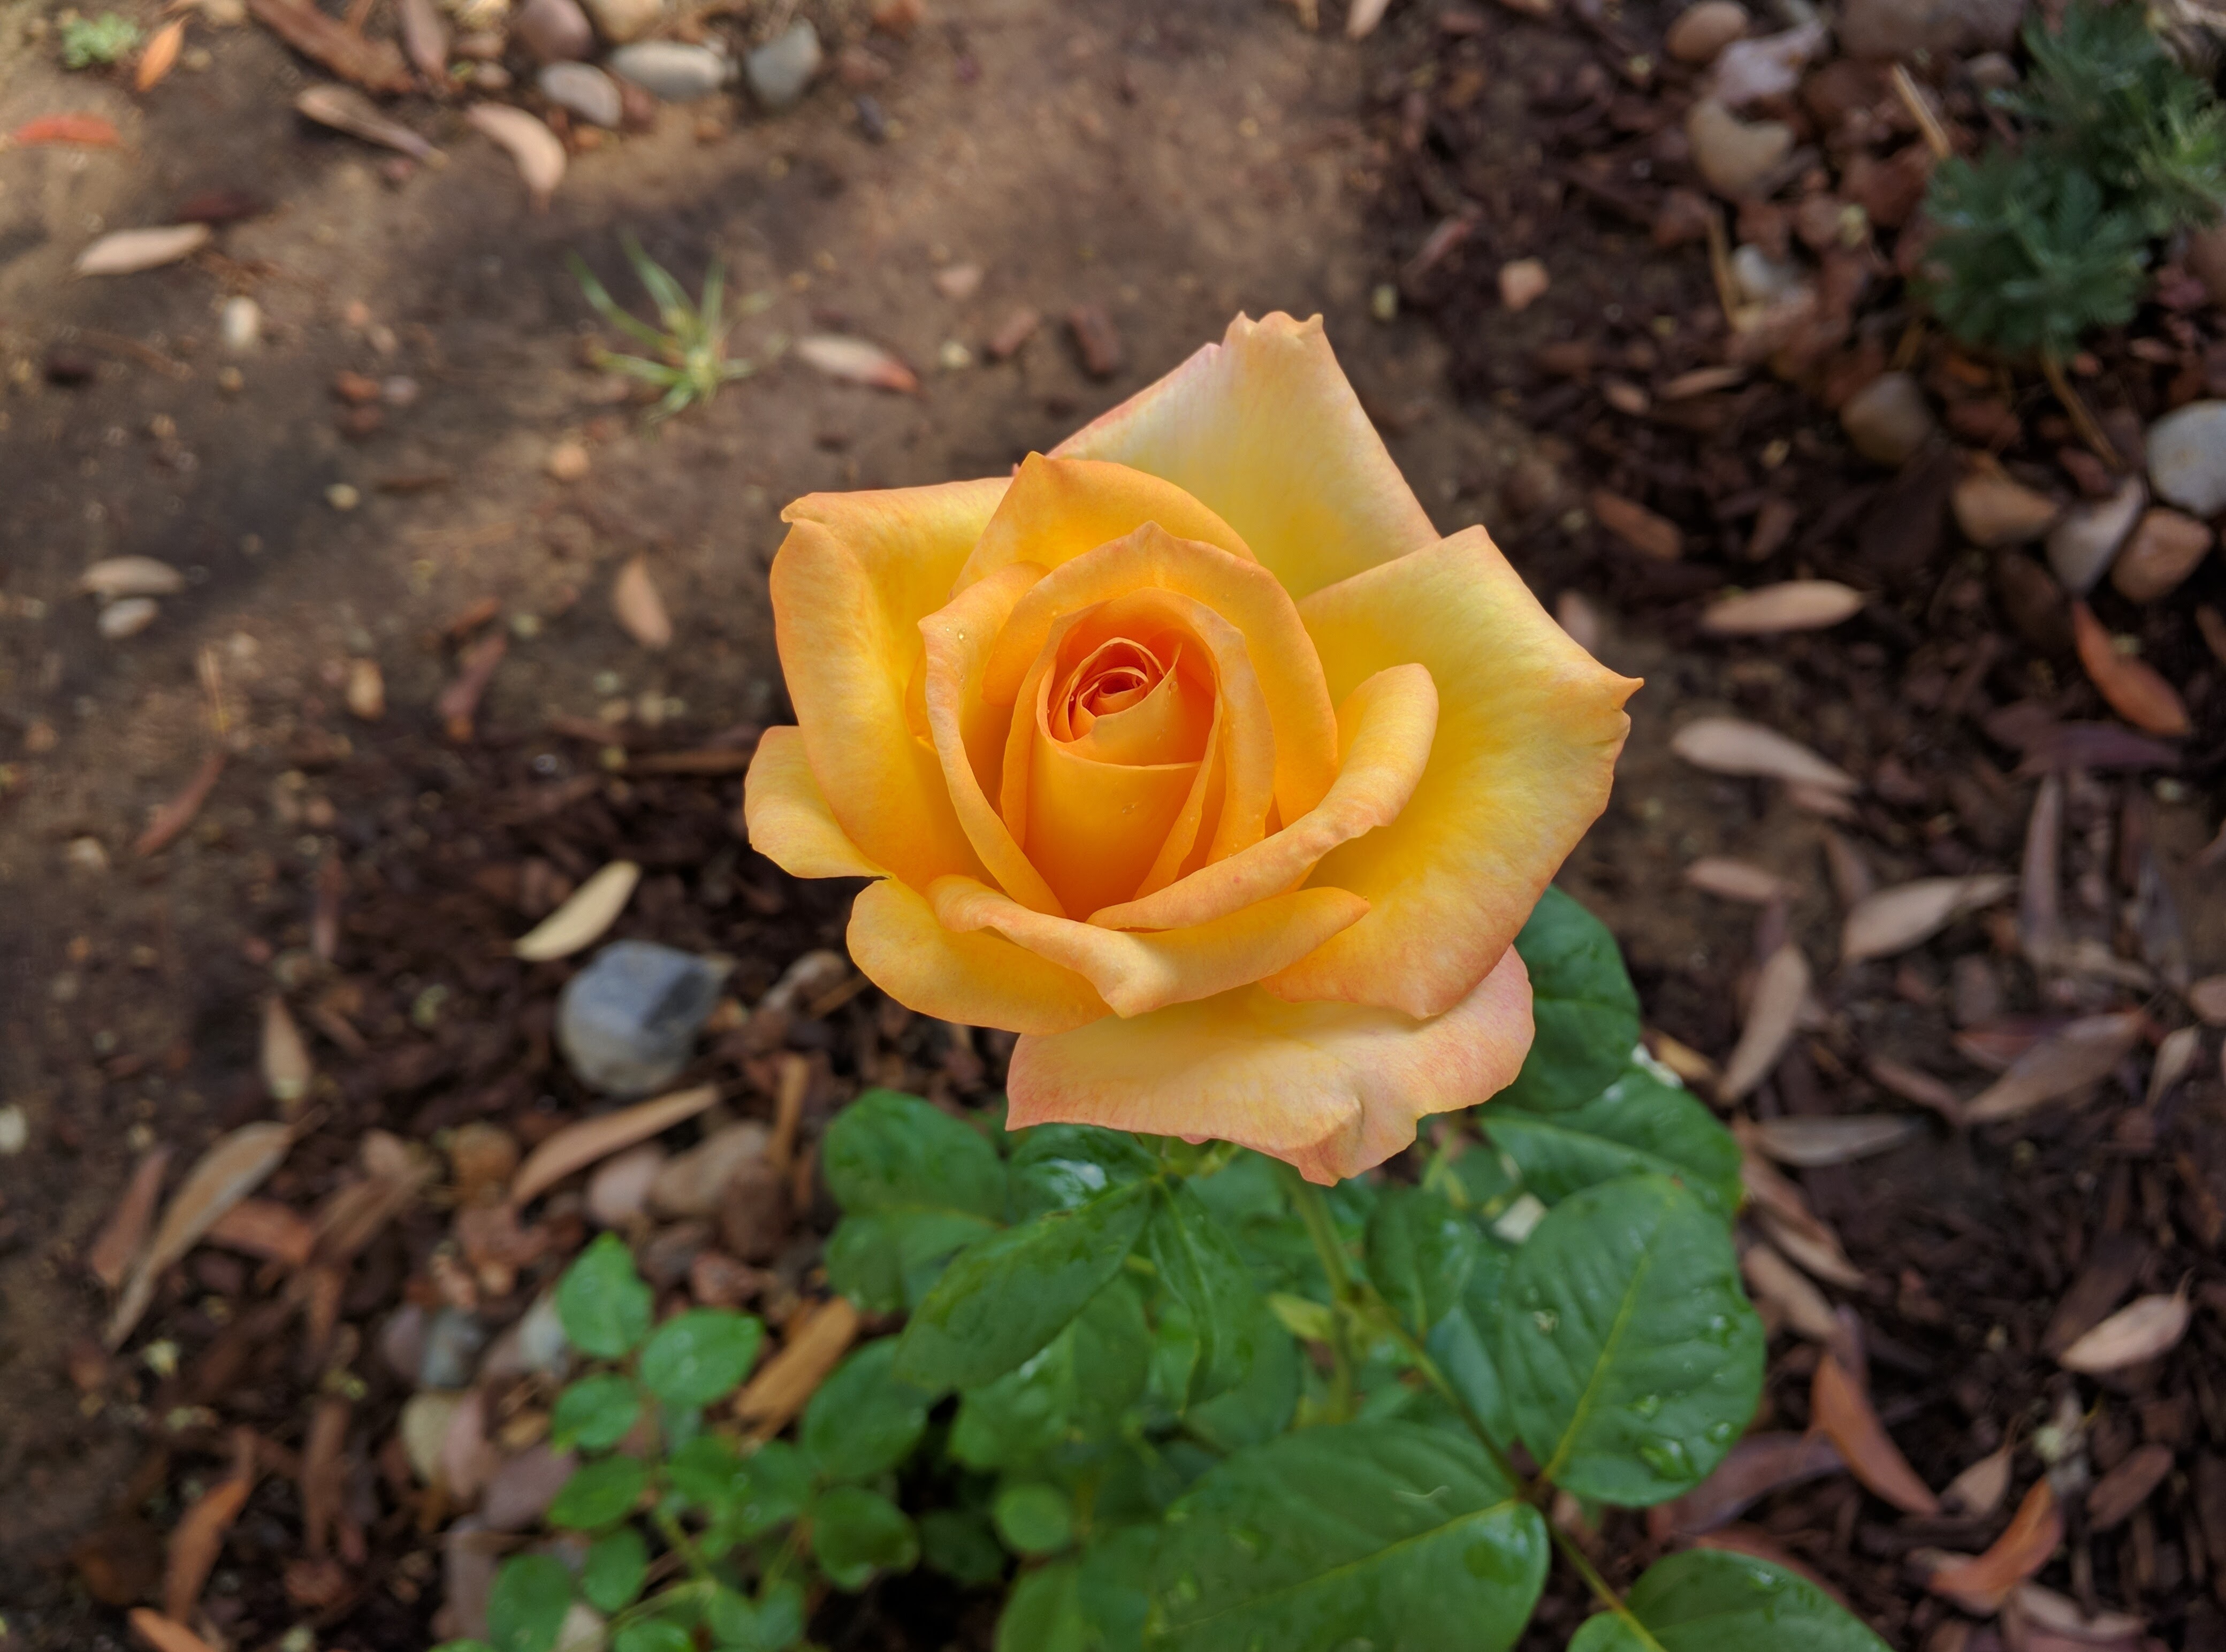
plant, flower, petal, rose, botany, yellow, flora, flowering plant, garden roses, rose family, land plant